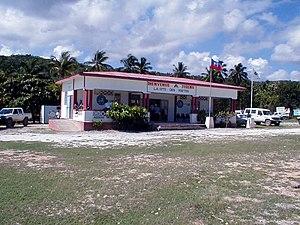
L'aéroport de Jérémie se situe à côté de la ville d'Haïti de Jérémie, chef-lieu du département de Grand'Anse. Après d'importants travaux en 2020, il devient le troisième aéroport international du pays.